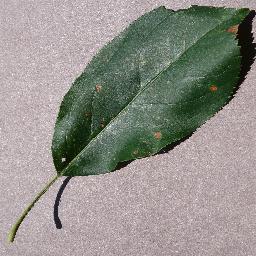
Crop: apple
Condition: black_rot